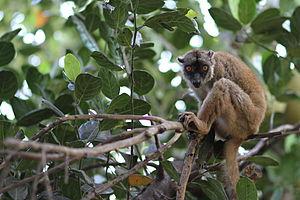
Maki de Mayotte
Le Maki de Mayotte, appelé aussi Ankoumba en kibouchi ou Comba en shimaoré, est un primate lémuriforme considéré comme une variété du Lémur fauve de Madagascar, ou comme l'une de ses sous-espèces. Il vit sur les îles de Mayotte et d'Anjouan dans l'archipel des Comores, où il aurait été introduit par l'homme à partir de Madagascar.